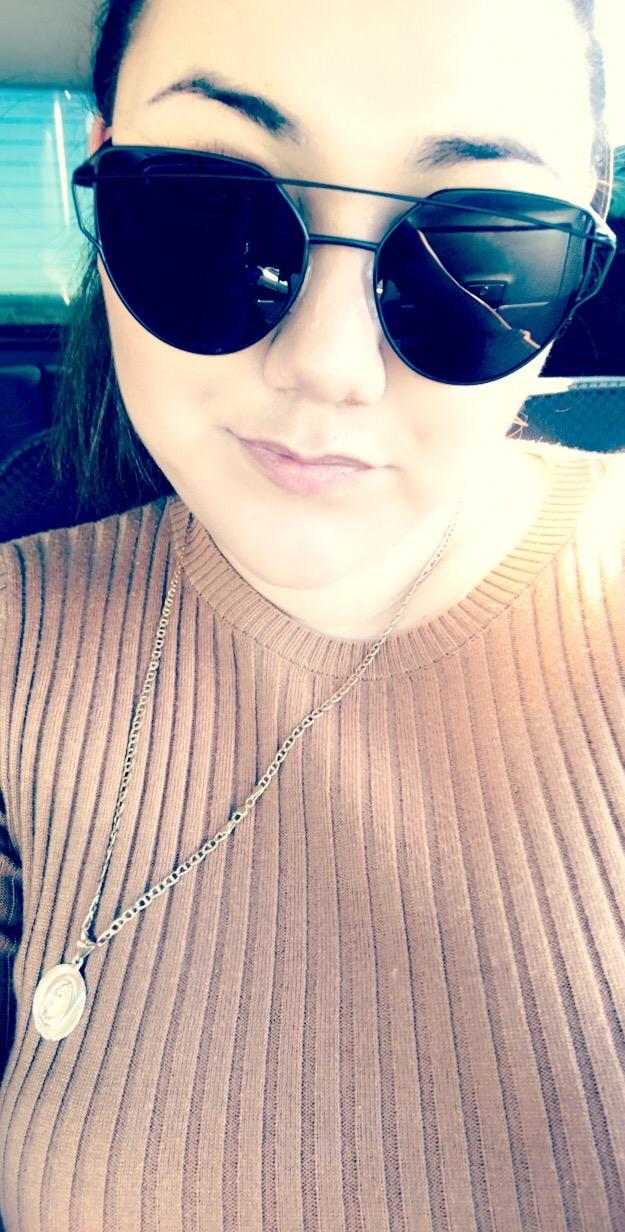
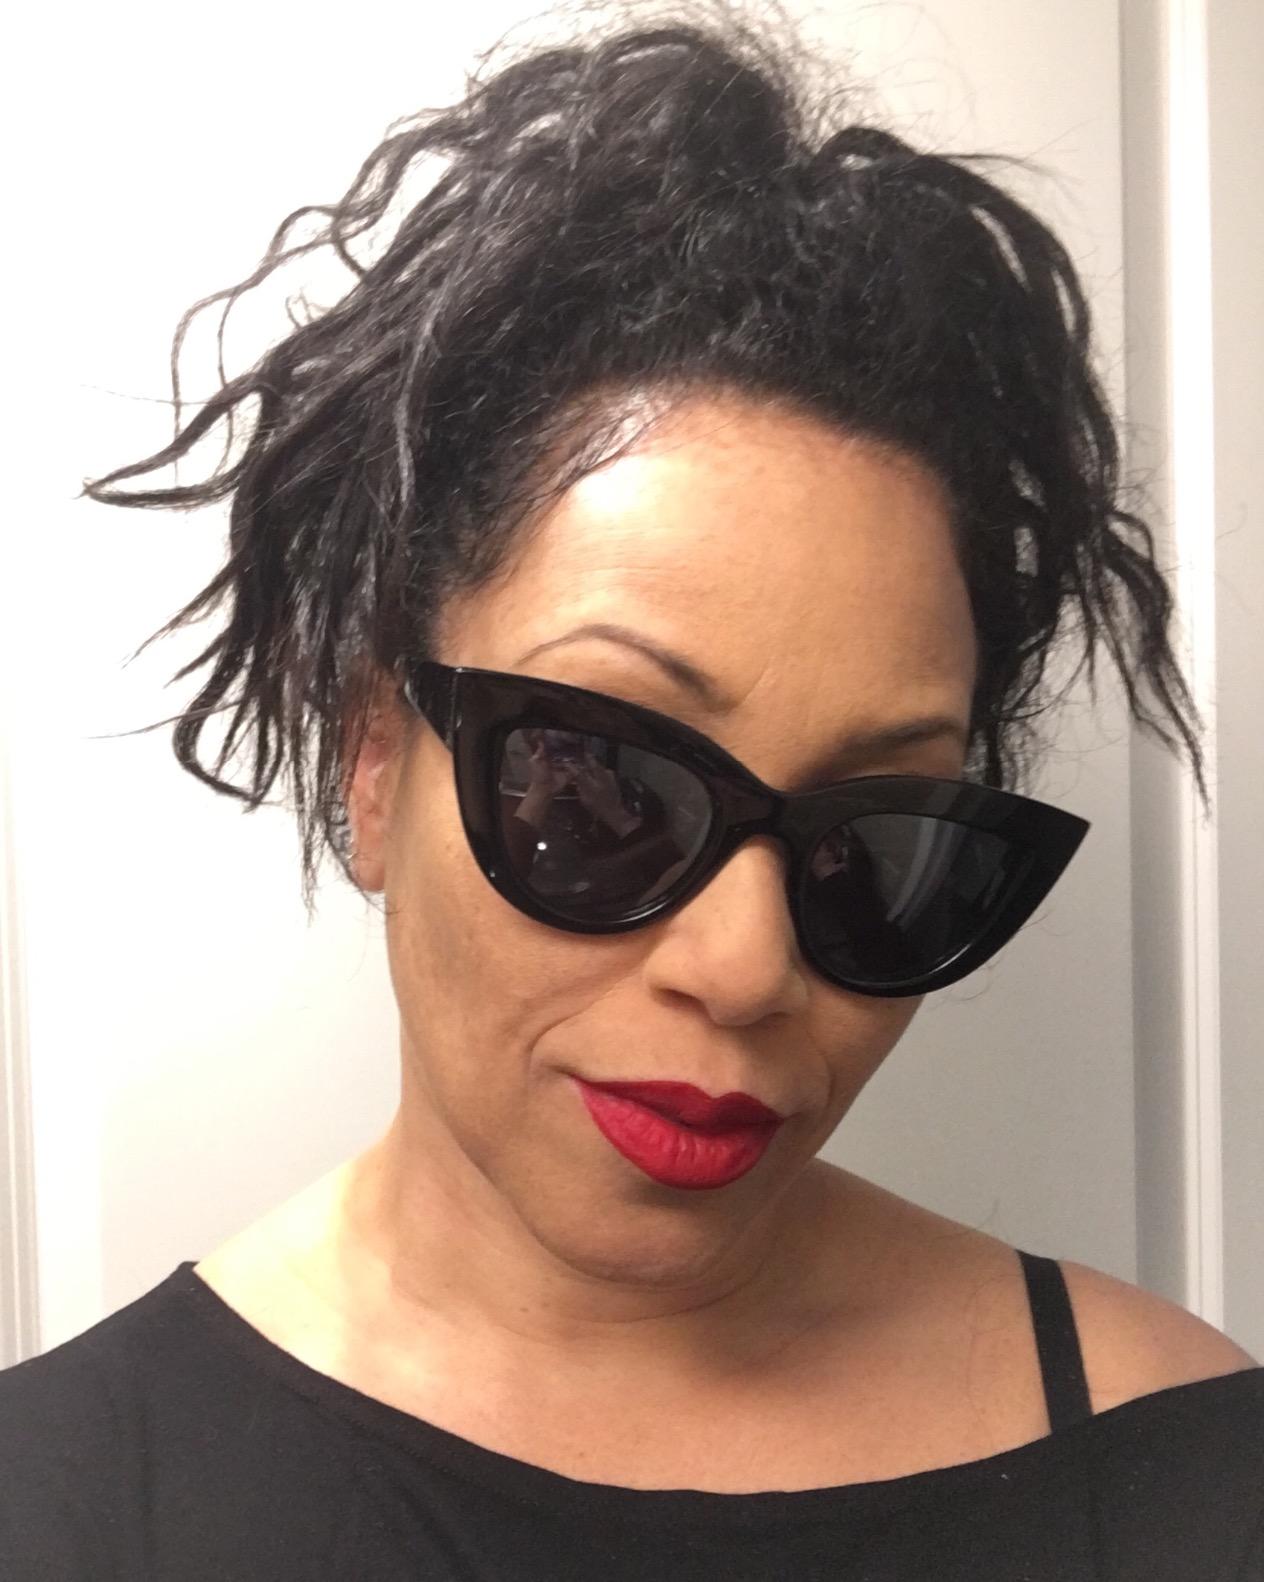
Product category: accessories_sunglasses
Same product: no